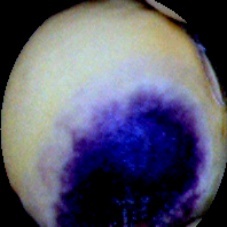
Label: Spotted